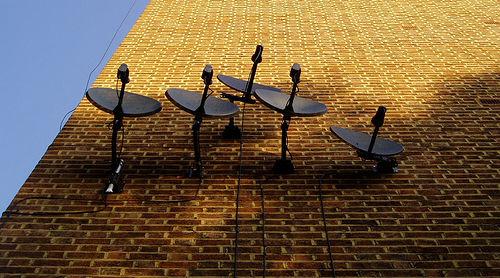
Weather: sun or clear